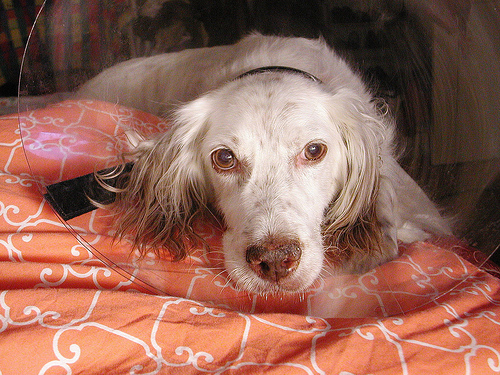
Animal: dog
Breed: english_setter